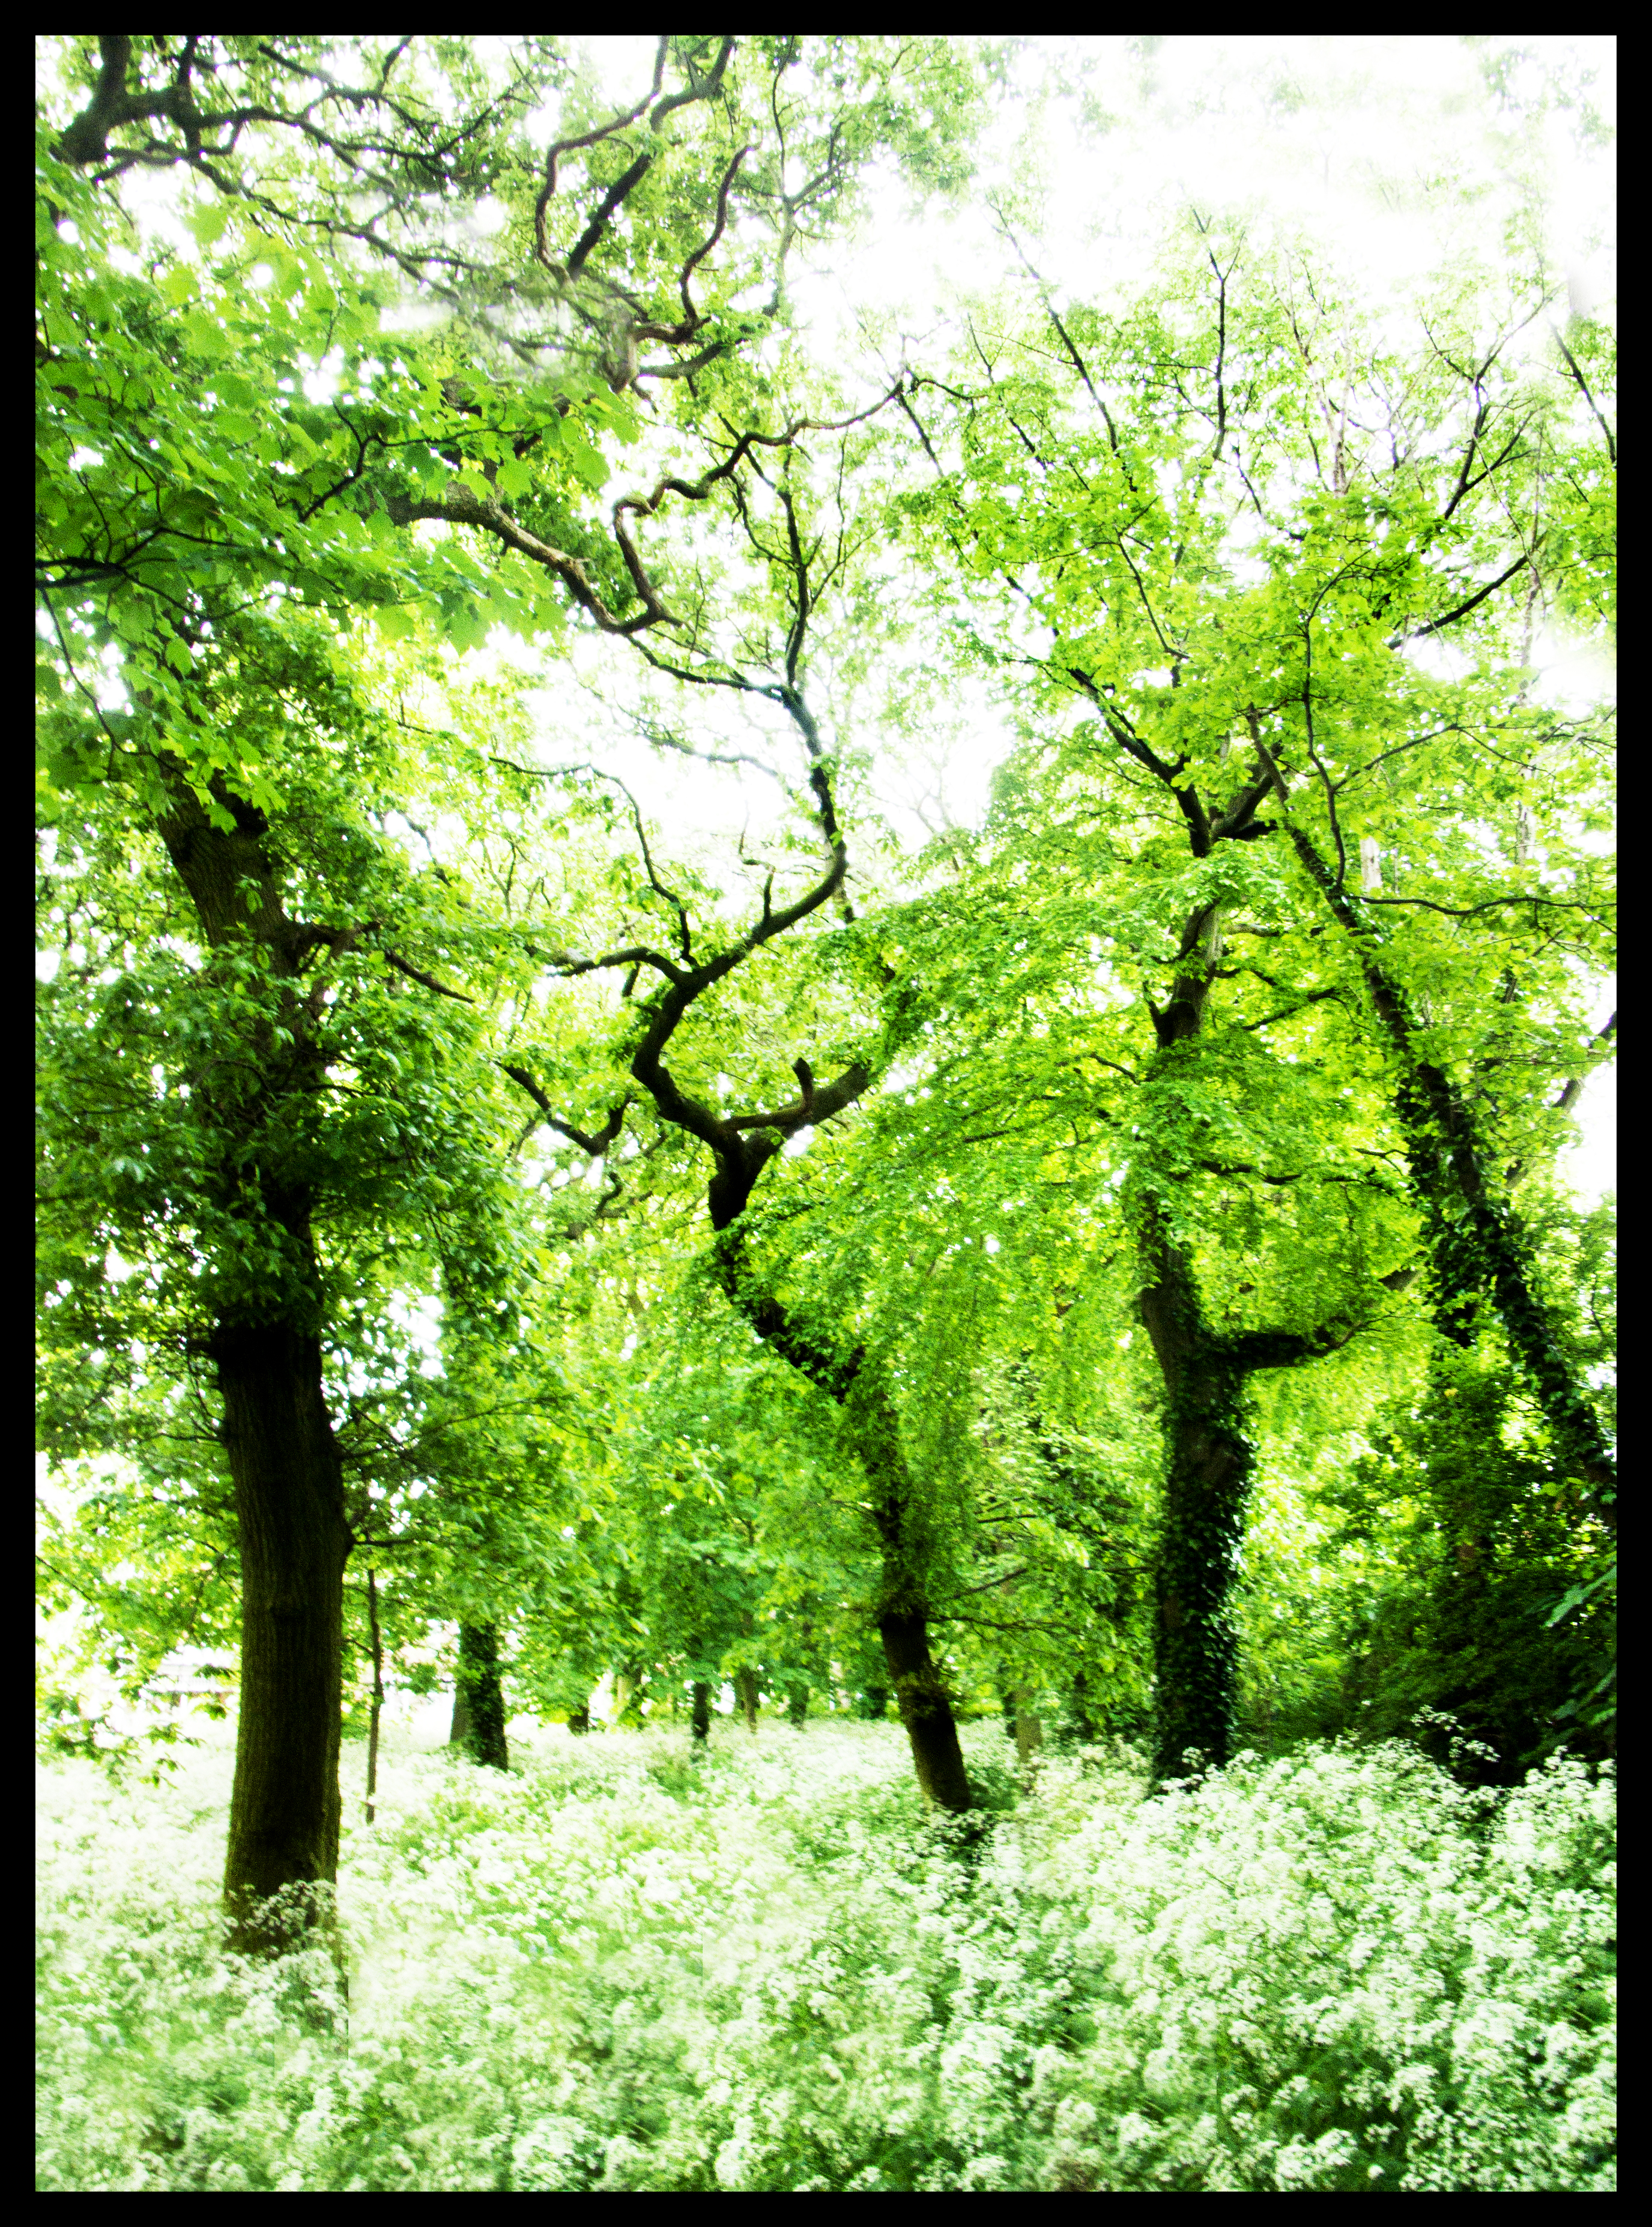
landscape, tree, forest, branch, blossom, light, plant, sunrise, white, sunlight, leaf, flower, dark, daytime, foliage, green, fresh, botany, nikon, black, trees, leaves, woods, yorkshire, experimental, vivid, bright, deciduous, new, daybreak, weeds, wakefield, woodland, habitat, ecosystem, overexposed, outwood, hikey, flowering plant, maidenhair tree, biome, nikorr, natural environment, woody plant, temperate broadleaf and mixed forest, land plant